Pepper Johnson

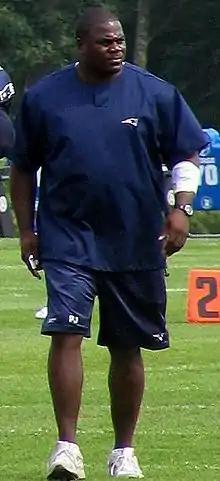
Johnson in 2007 as a coach for the New England Patriots

Thomas "Pepper" Johnson (born July 29, 1964) is an American football coach and former linebacker who played in the National Football League (NFL) for 13 seasons, the first seven of which were for the New York Giants. He won two Super Bowls with the Giants before playing for the Cleveland Browns, Detroit Lions and New York Jets.